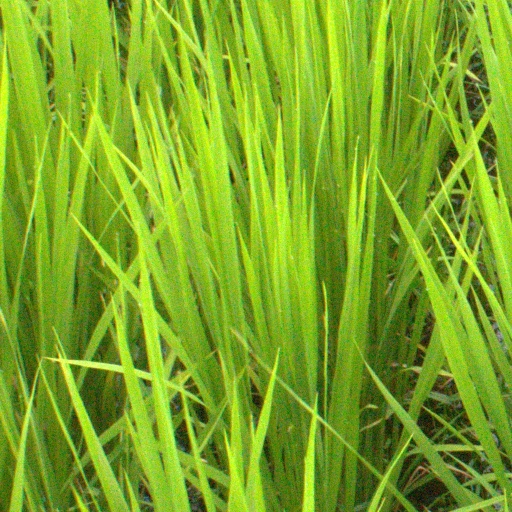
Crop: rice